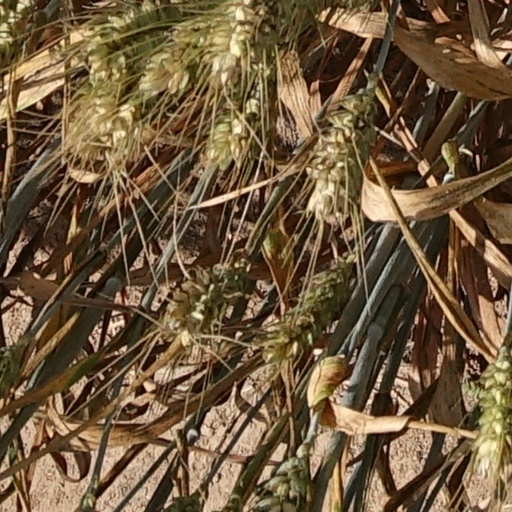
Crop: wheat